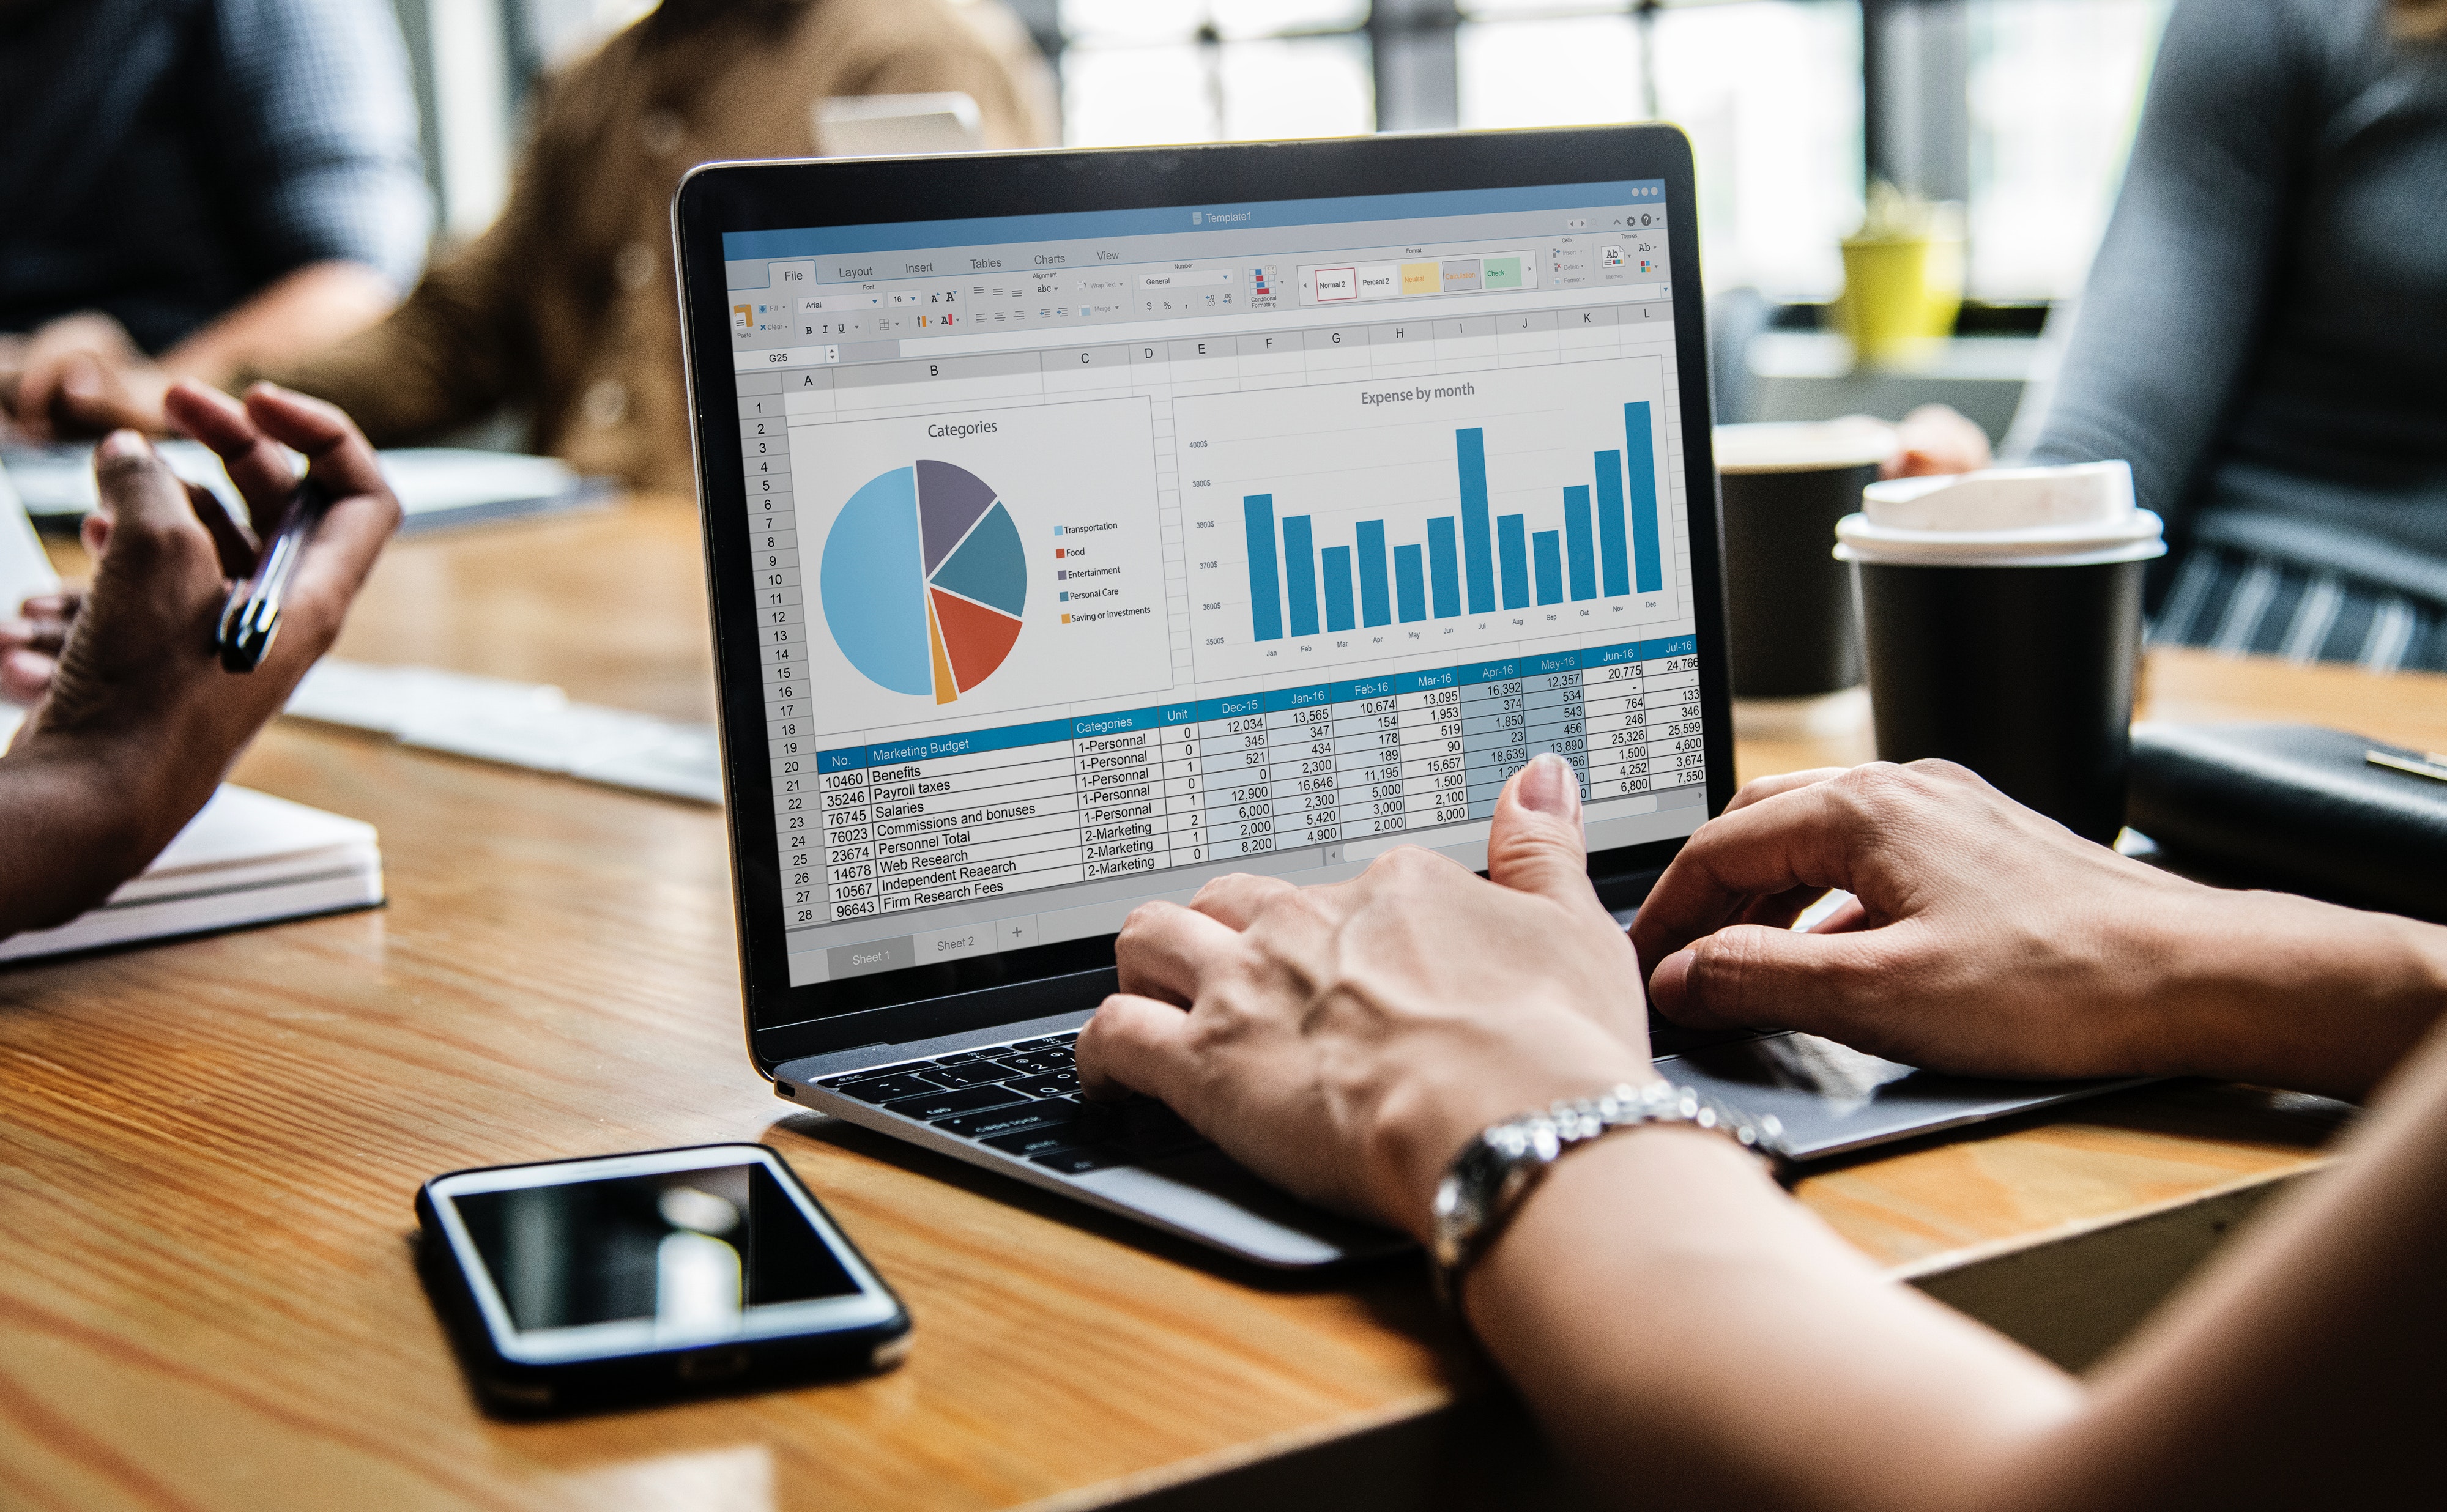
product, technology, electronic device, gadget, computer, hand, learning, website, font, brand, business, job, software engineering, tablet computer, multimedia, gesture, ipad